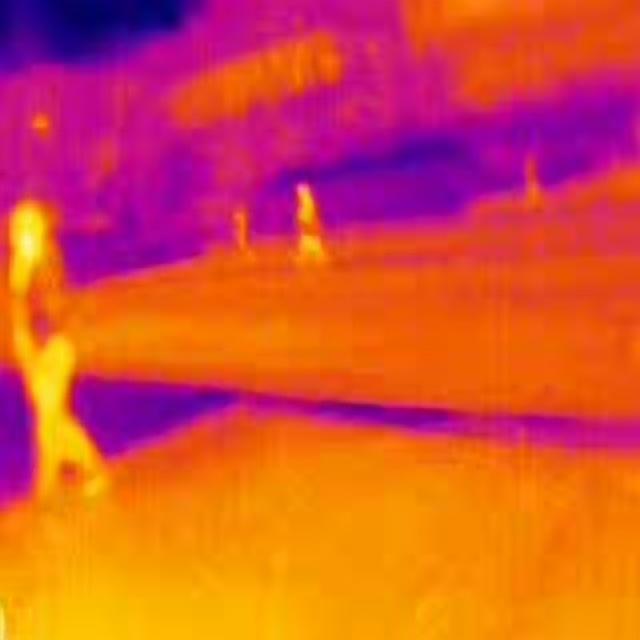
Detected objects:
label: person
label: person
label: person